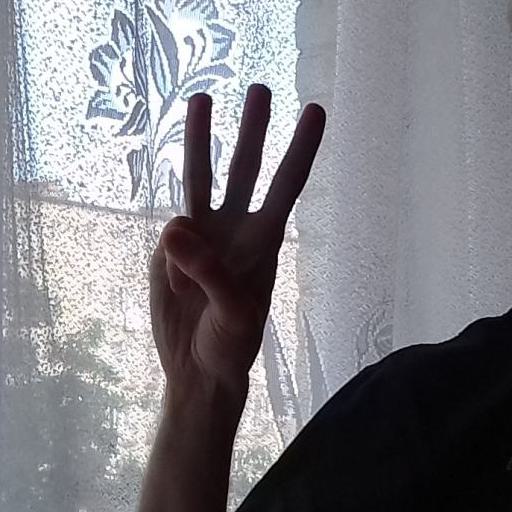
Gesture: three